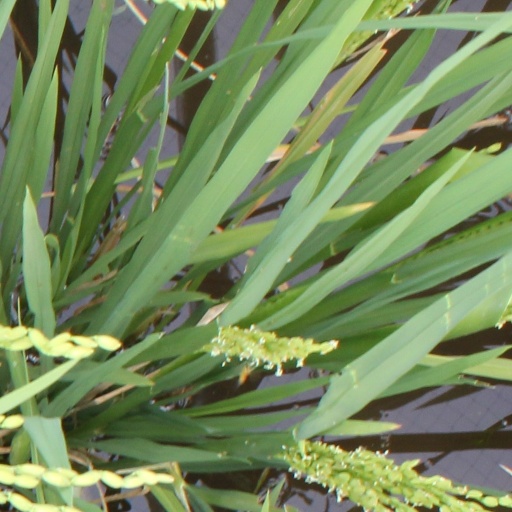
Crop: rice